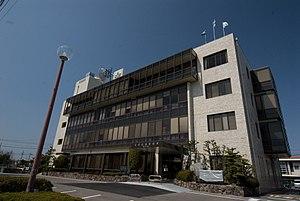
Kitanagoya est une ville située dans la préfecture d'Aichi, sur l'île de Honshū, au Japon.